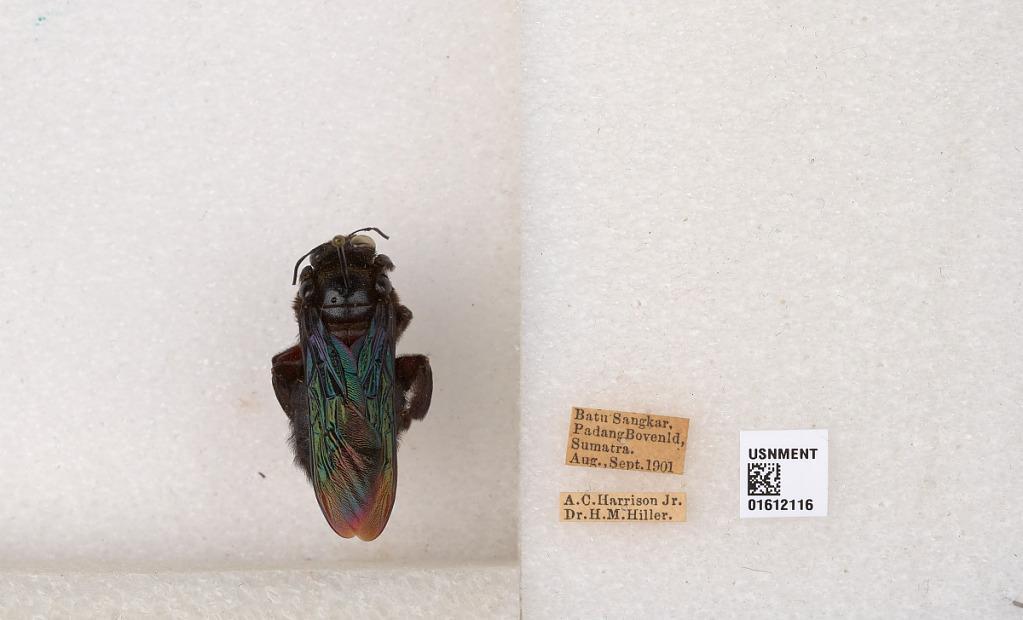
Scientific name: Xylocopa
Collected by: A. Harrison & H. Hiller
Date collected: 1901-8-1
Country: Indonesia
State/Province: West Sumatra
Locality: Batu Sangkar, Padang Boven ld